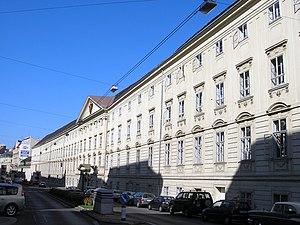
L’Académie diplomatique de Vienne est une institution de formation postuniversitaire, préparant des étudiants diplômés de l'enseignement supérieur et originaires de tout pays, à une carrière internationale dans le domaine du service public et de l'économie, ainsi qu'à des postes de direction dans les organisations internationales et l'Union européenne. Les matières principales portent sur les relations internationales, les sciences politiques, le droit international et le droit communautaire, l’économie, l'histoire et les langues.